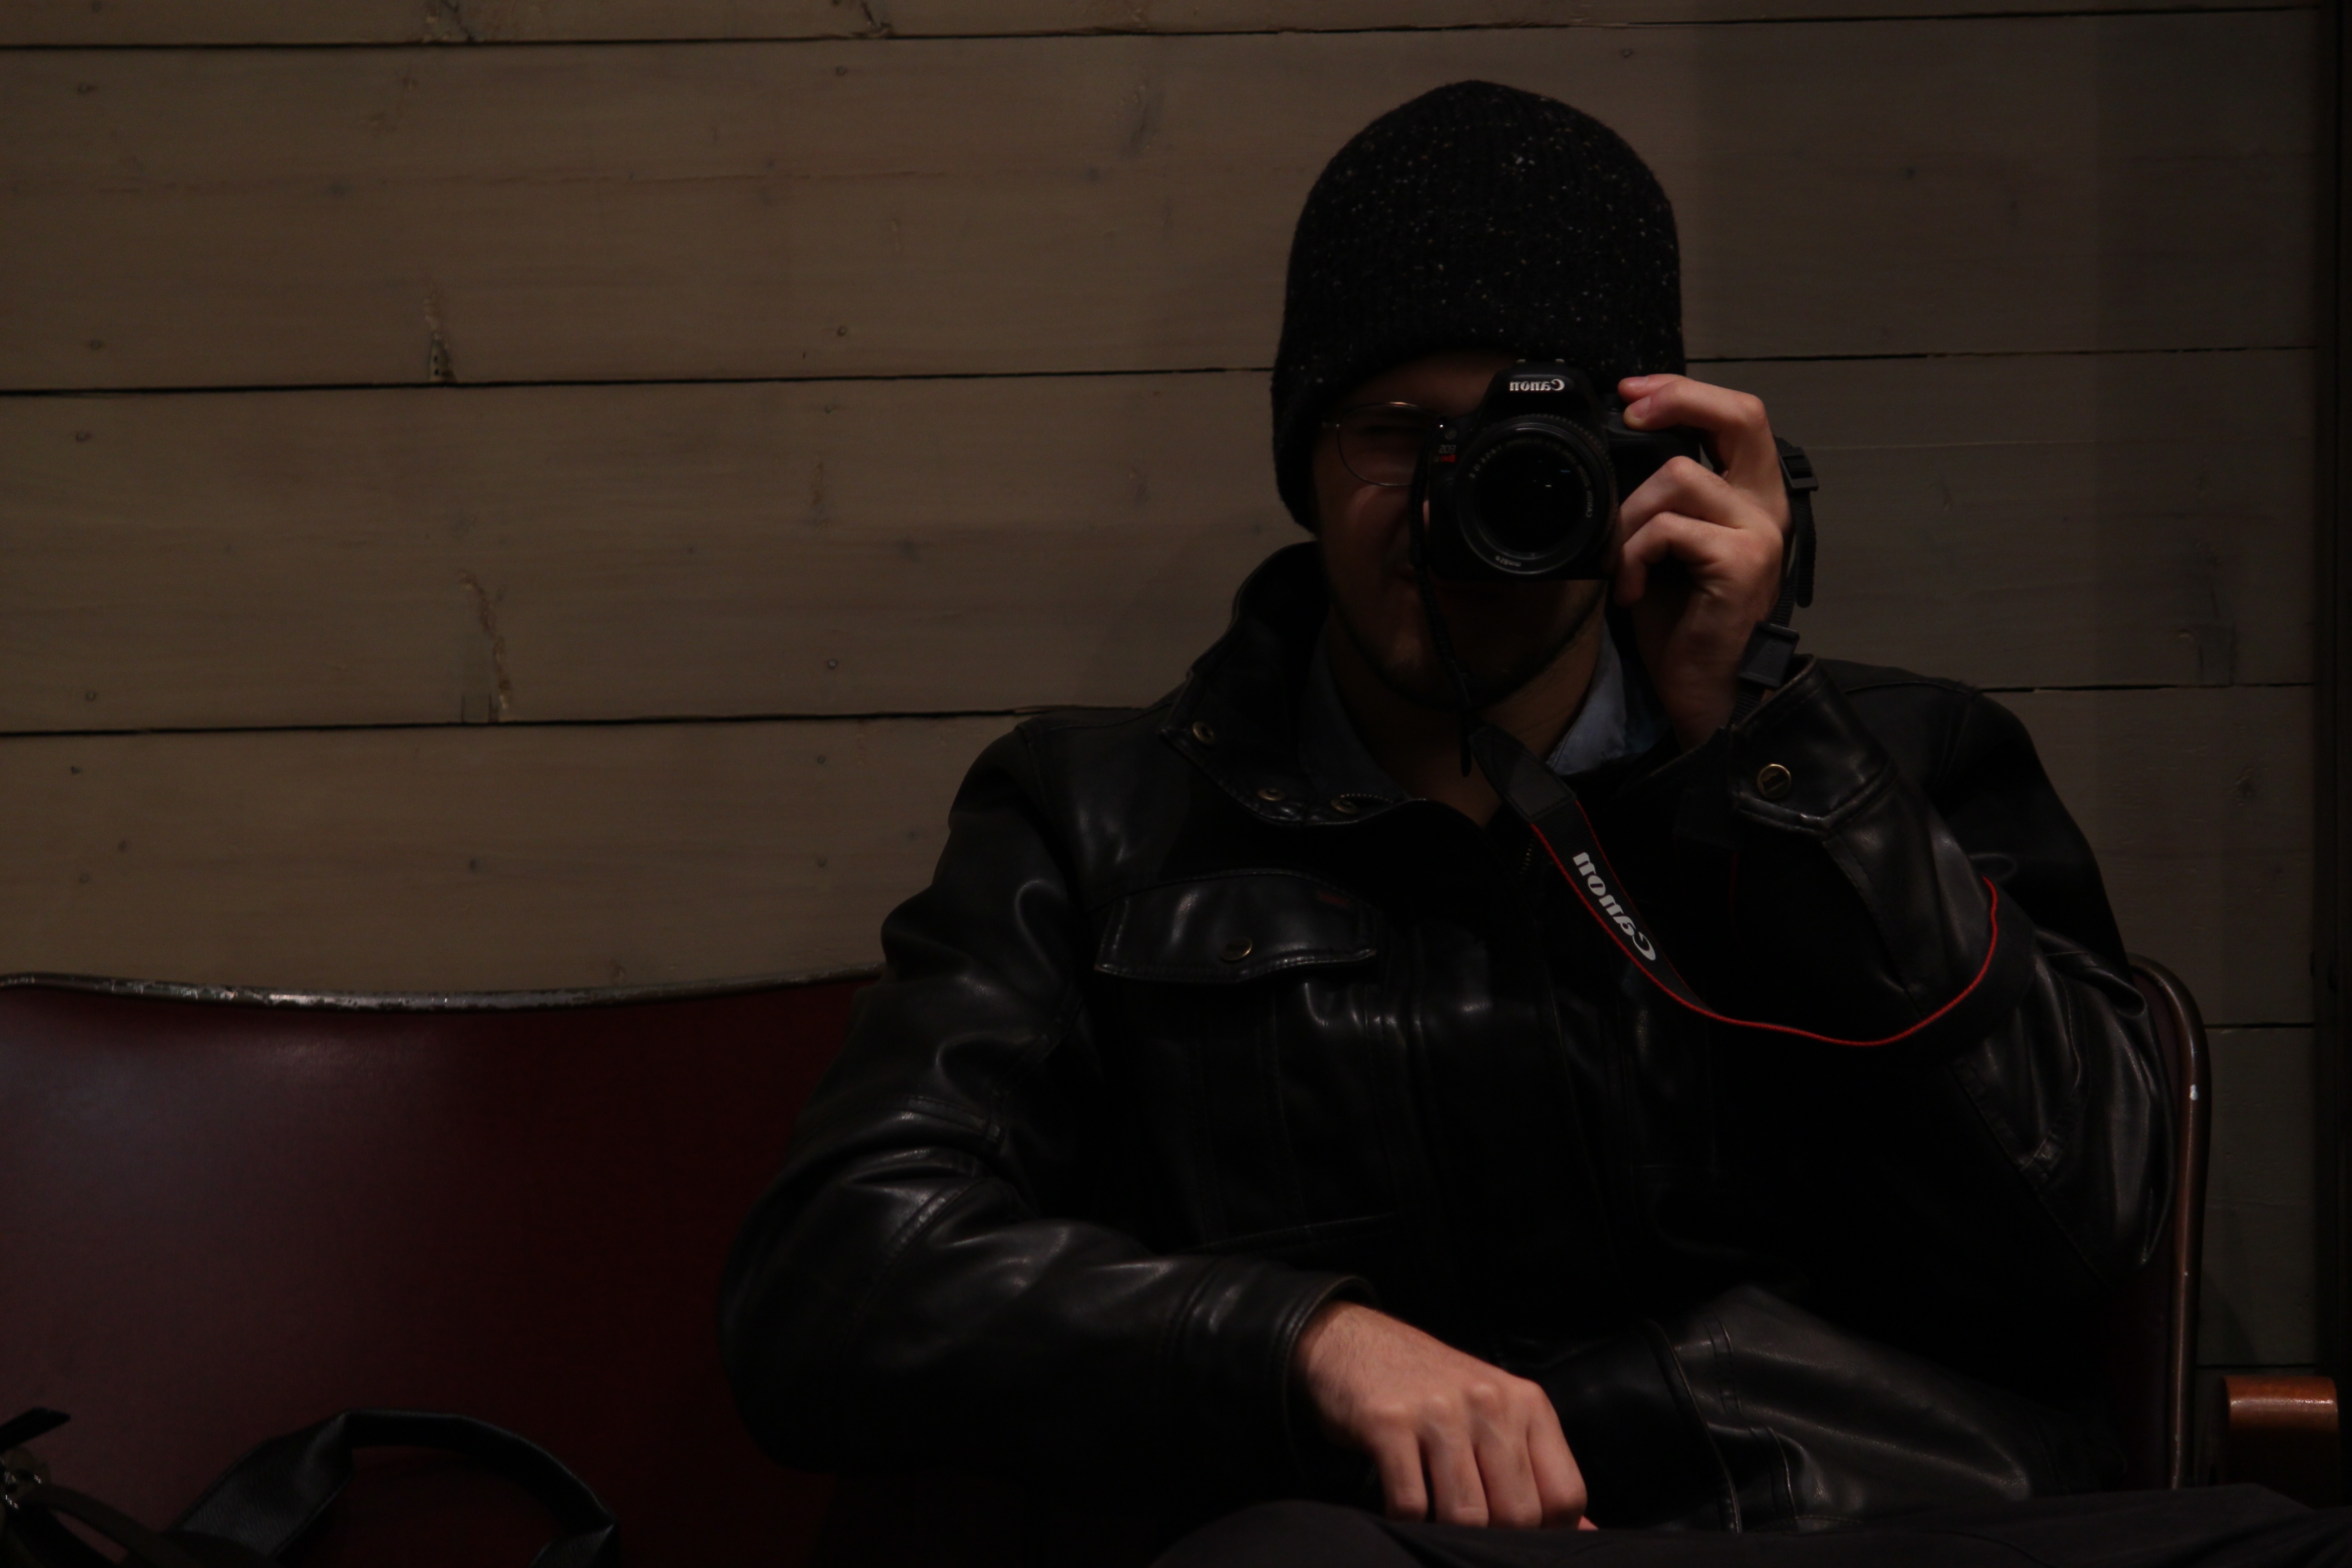
darkness, black, screenshot